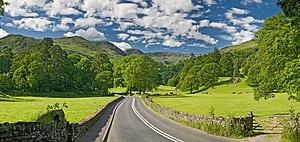
La route A591 dans son passage à travers la campagne entre Ambleside et Grasmere, dans le Lake District, en Angleterre.